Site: brandenburg
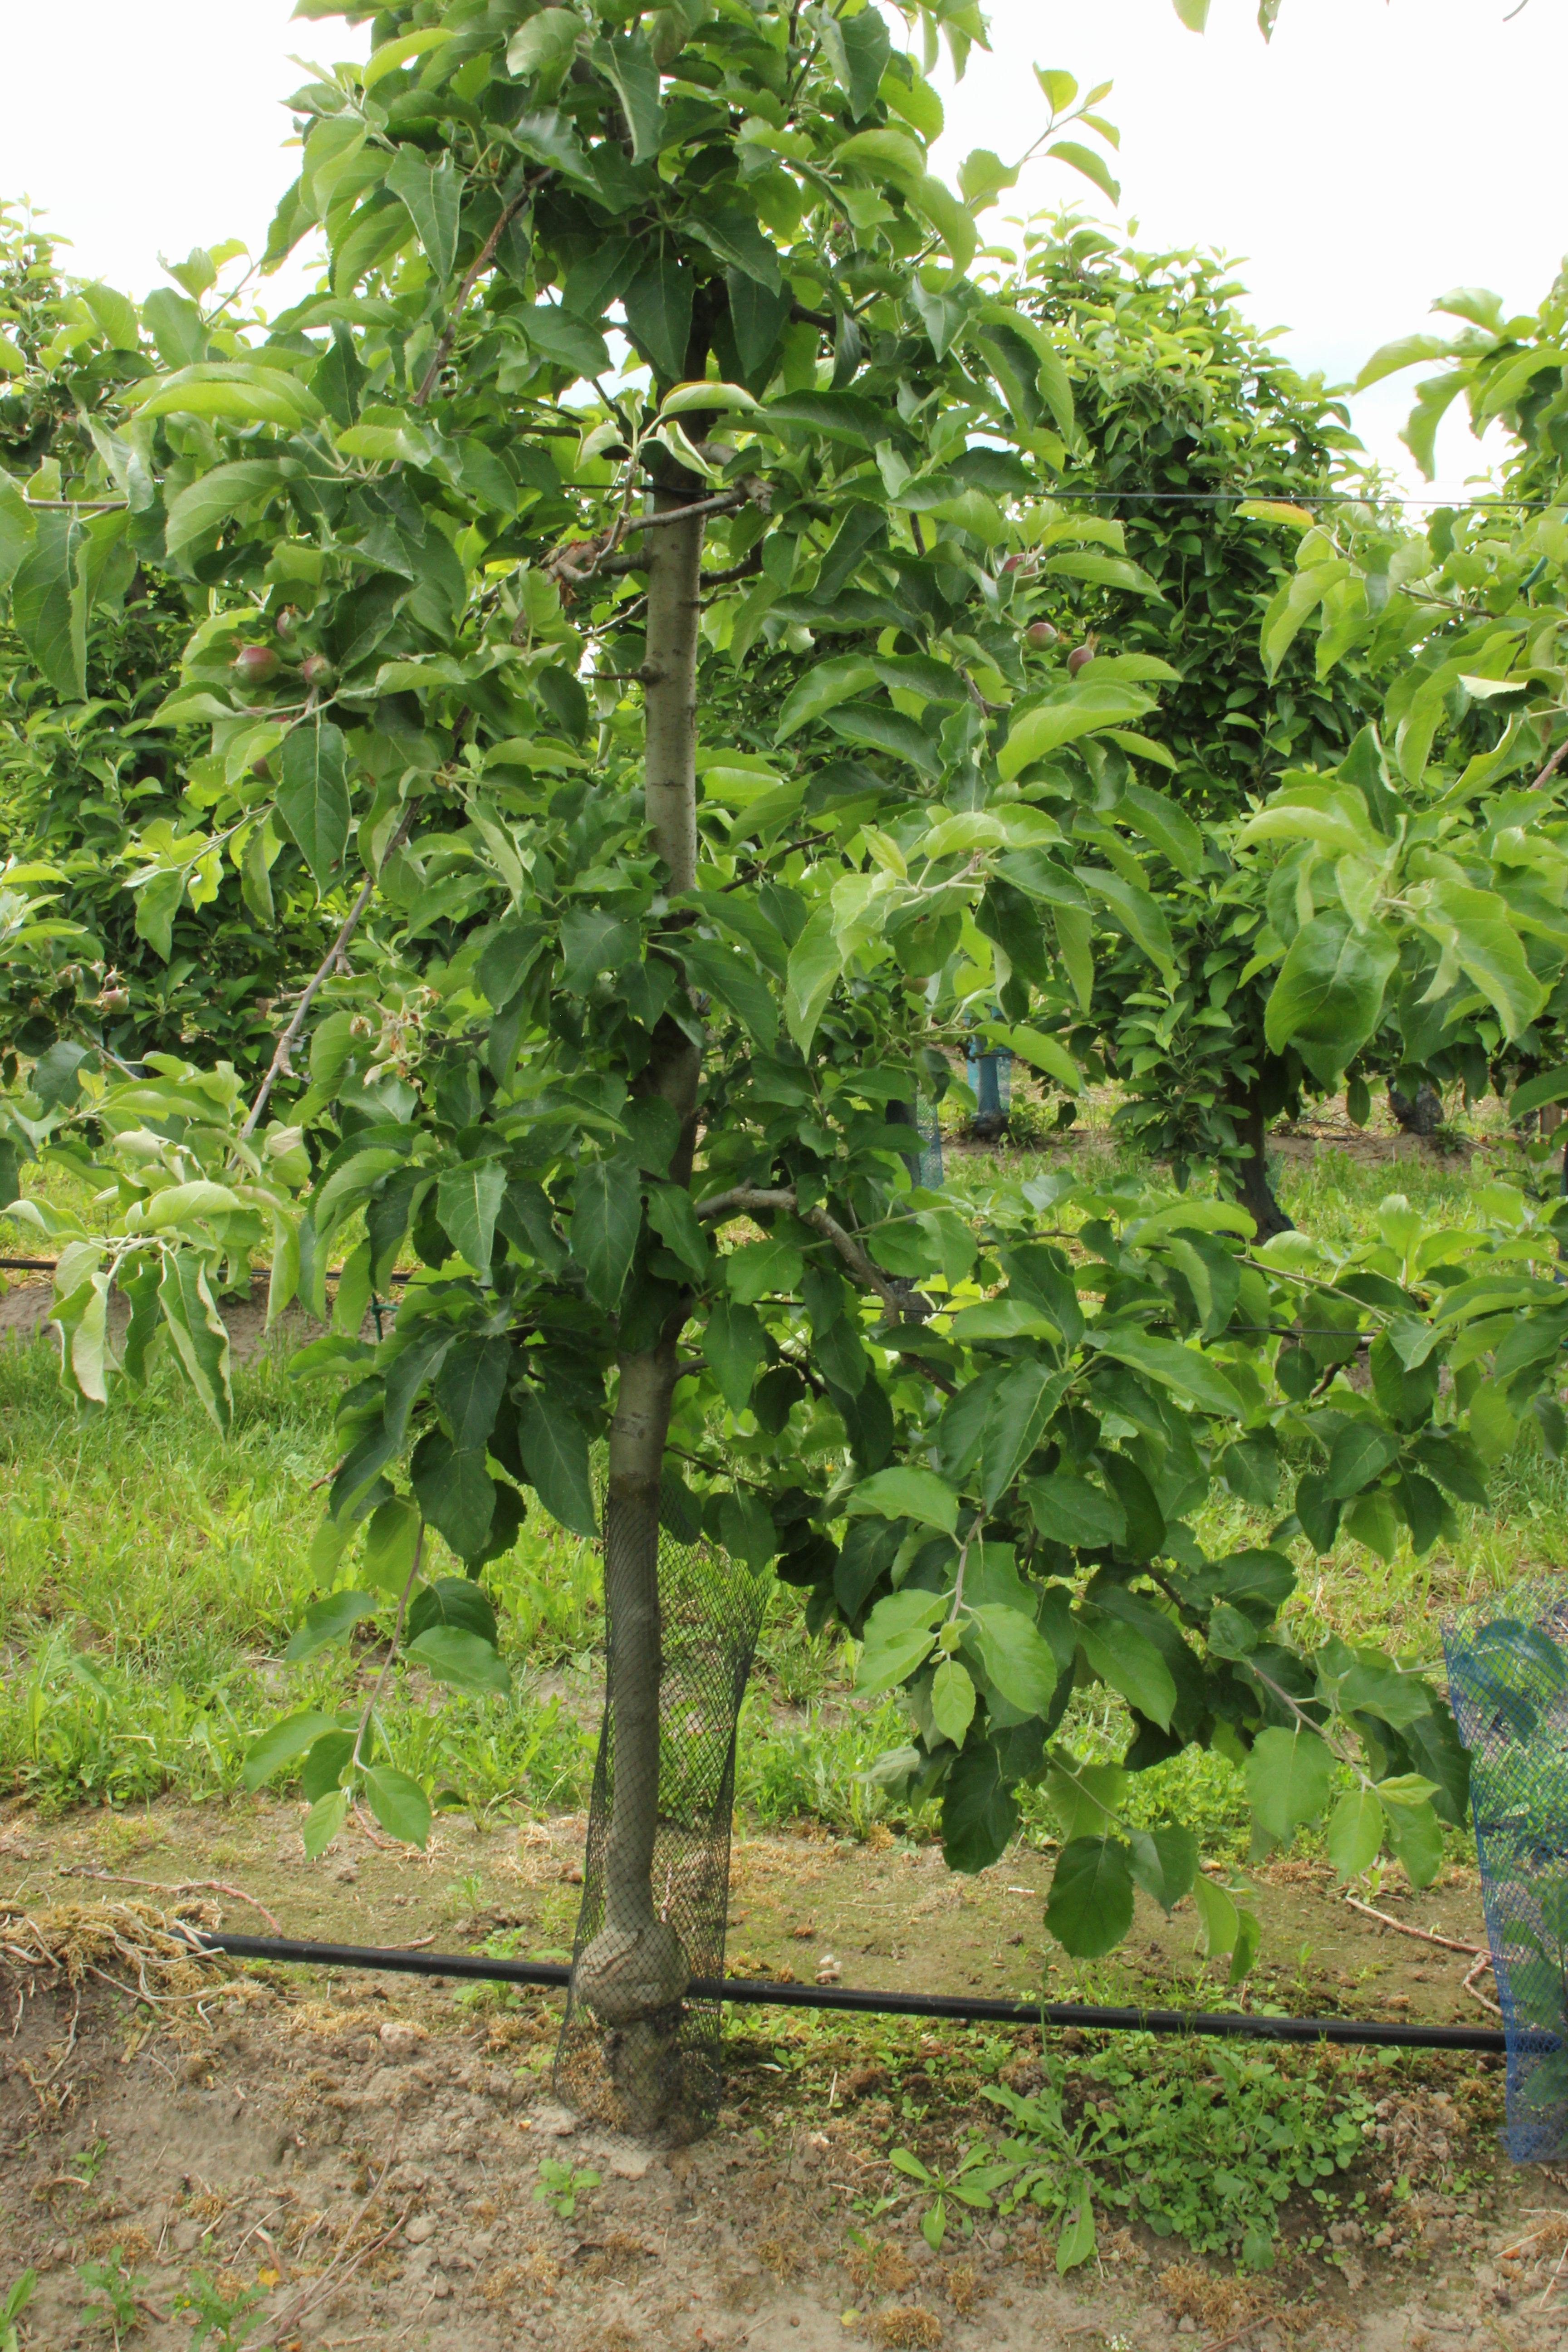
Growth stage (BBCH 72): Development of fruit